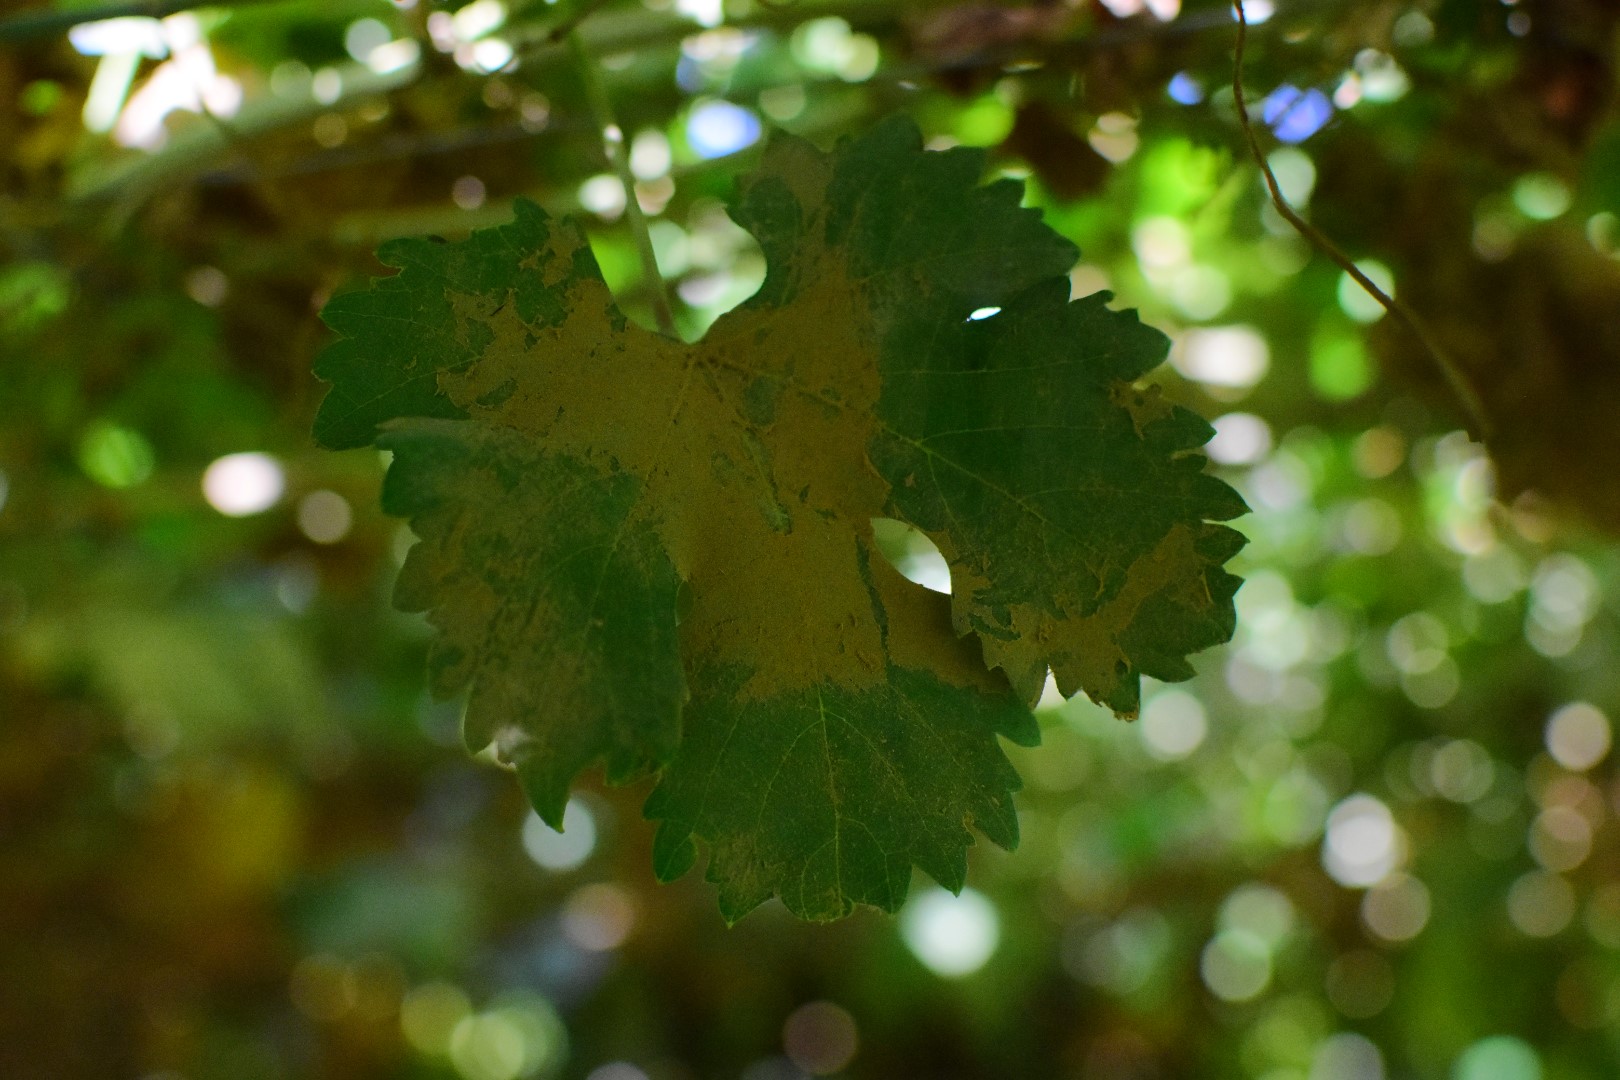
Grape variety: Deas Al-Annz